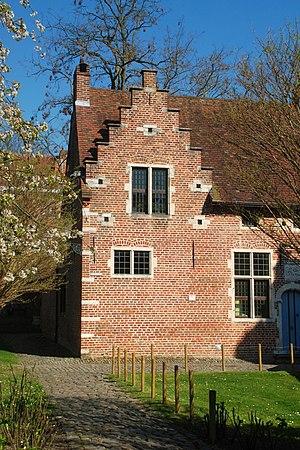
Belgium - Leuven - Groot Begijnhof - Bovenstraat n° 85
Le grand béguinage de Louvain est le plus vieux et le plus grand des deux béguinages que compte la ville belge de Louvain, dans la province du Brabant flamand.